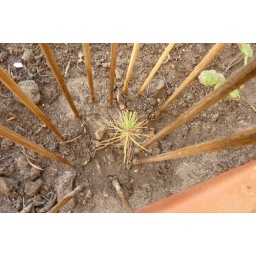
Tiny Pine Tree Growing in our window box